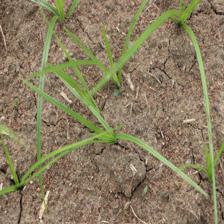
Label: Grass